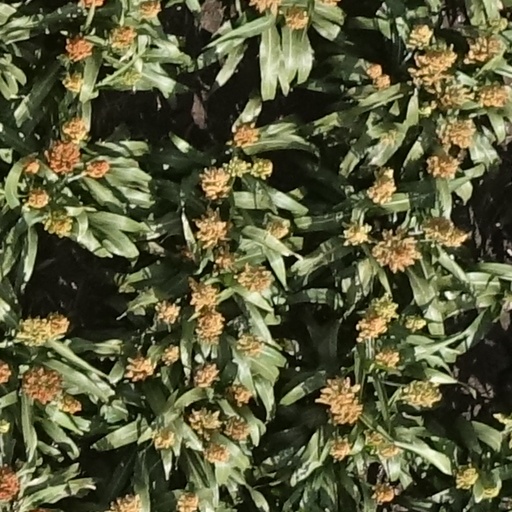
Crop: sorghum